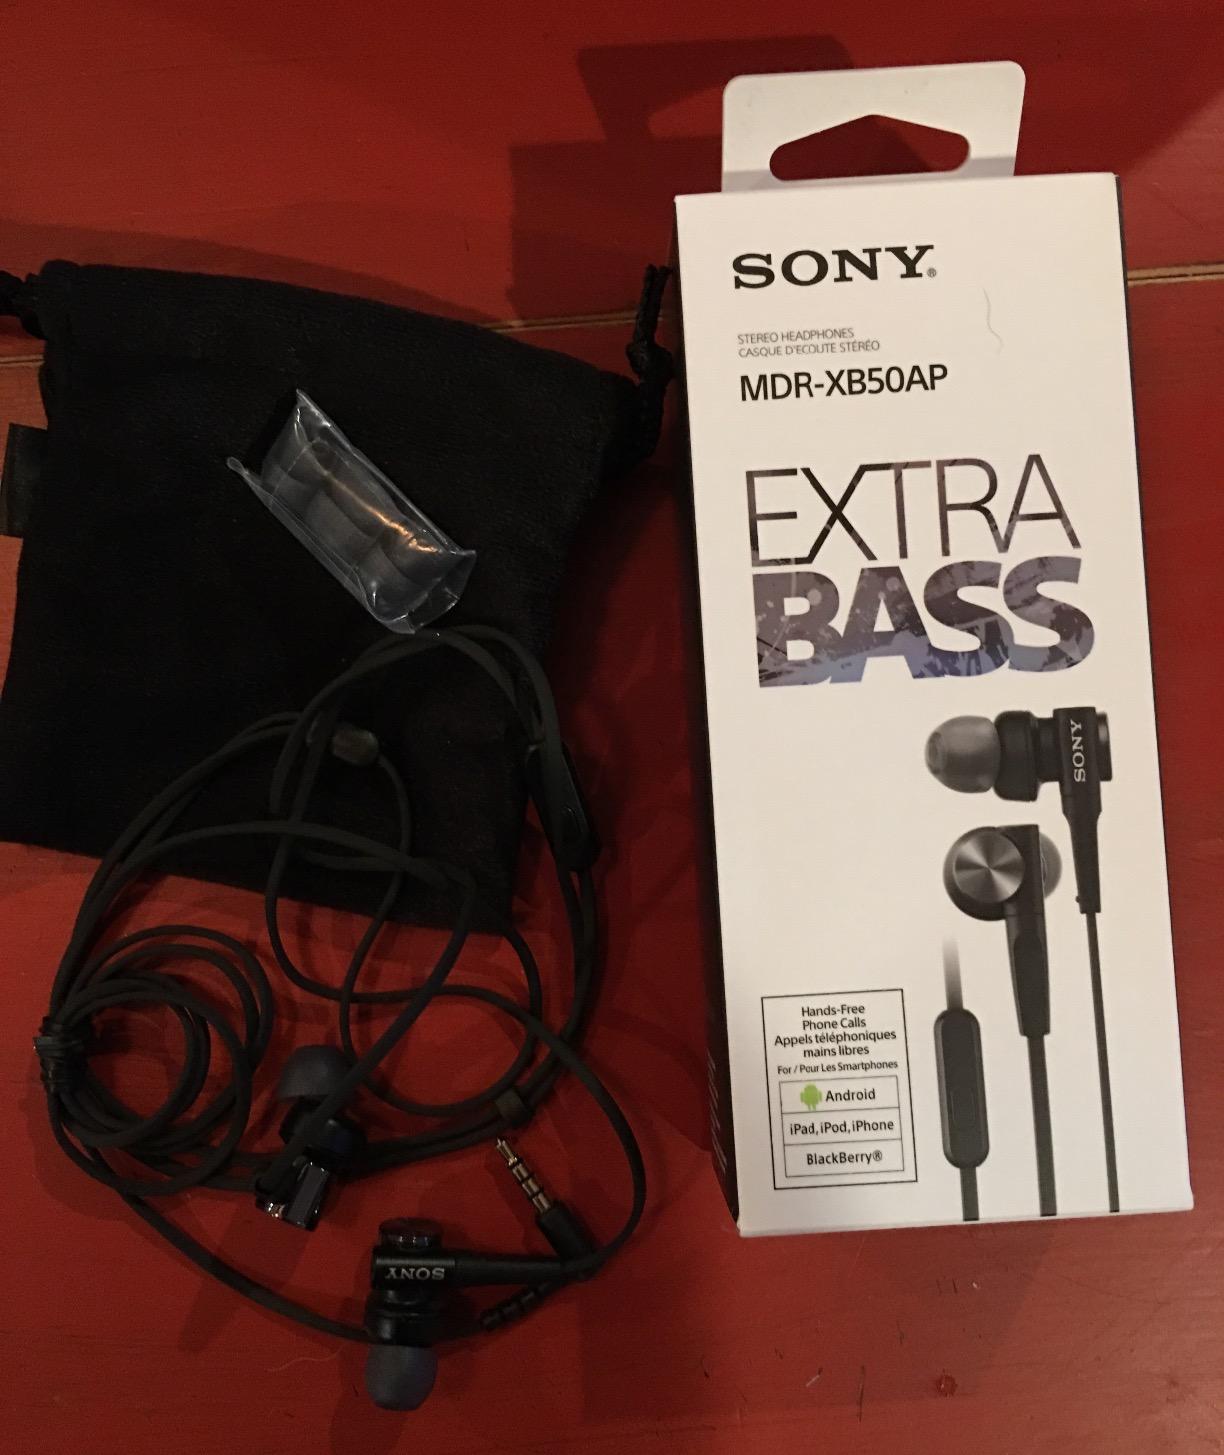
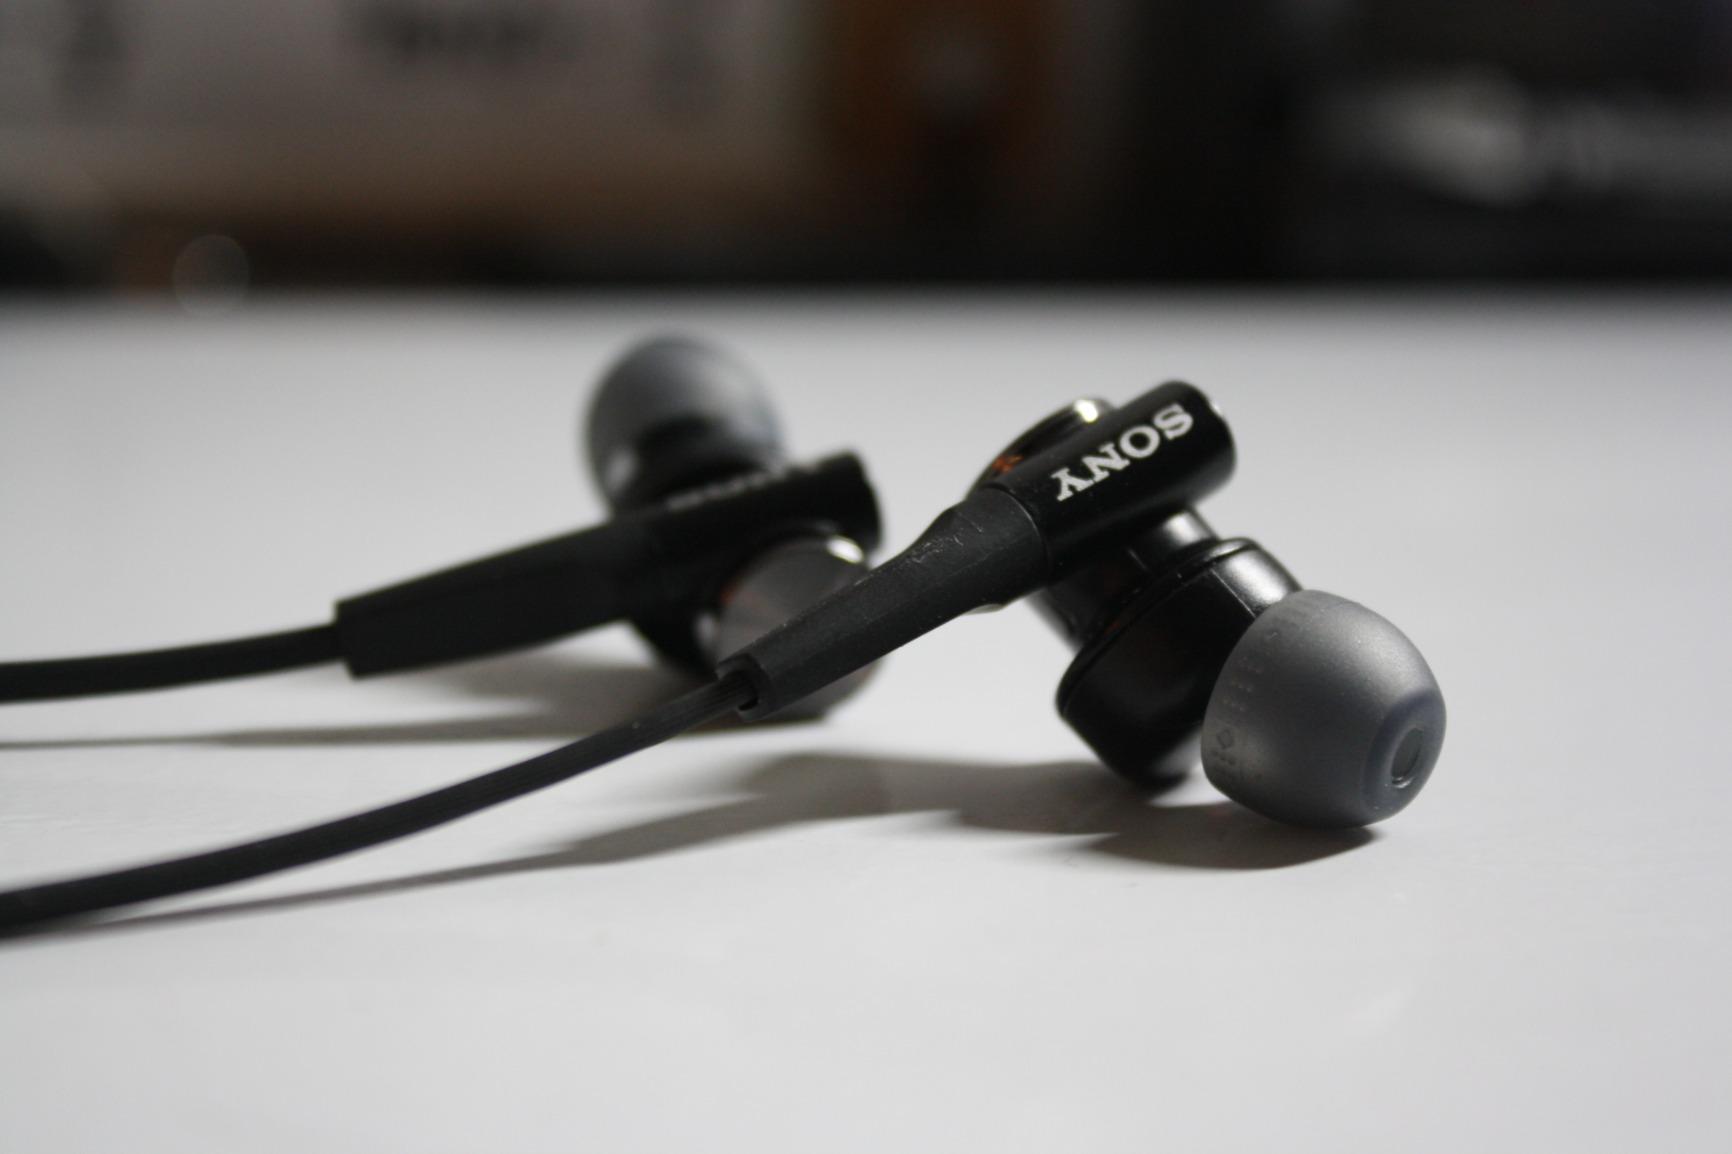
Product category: headphones
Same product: yes